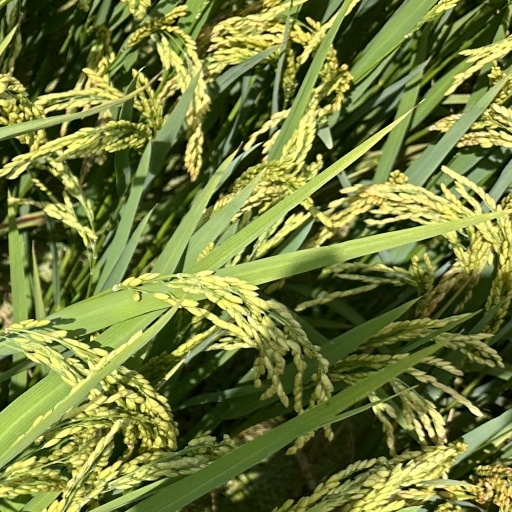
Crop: rice